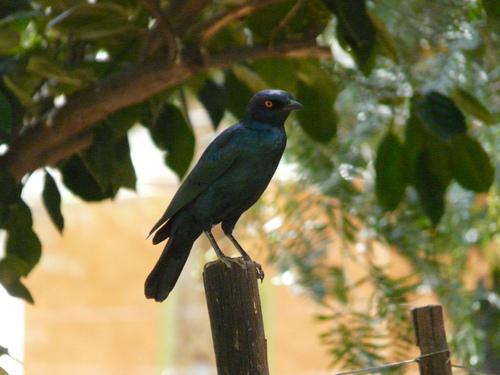
the bird is black and green with an orange eye.
this bird is nearly all iridescent green with yellow eyes.
this bird is black with green on its body and has a very short beak.
a dark green or black bird with orange eyes.
this bird is black in color with a black beak, and black eye rings.
bird has a dark blue crown with green and dark wings and belly with yellow eyes.
this solid-black bird has a slim body and a short, pointed bill with yellow eyes.
this bird is all black and has a very short beak.
this bird has wings that are black and has red eyes
this bird has wings that are black and has red eyes
Species: Cape Glossy Starling